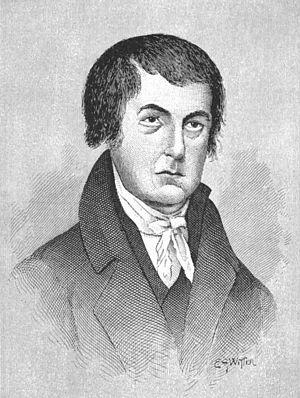
Humphrey Marshall est un homme politique américain, sénateur, élu du Kentucky de 1795 à 1801.